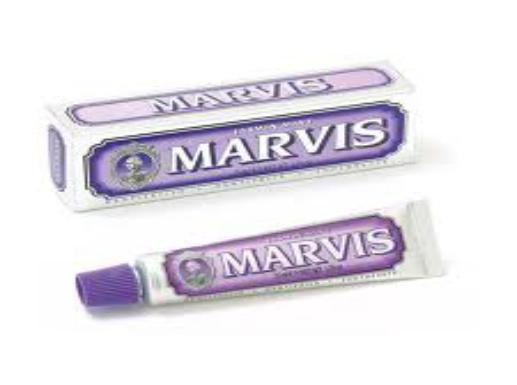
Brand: Marvis
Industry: Necessities